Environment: real
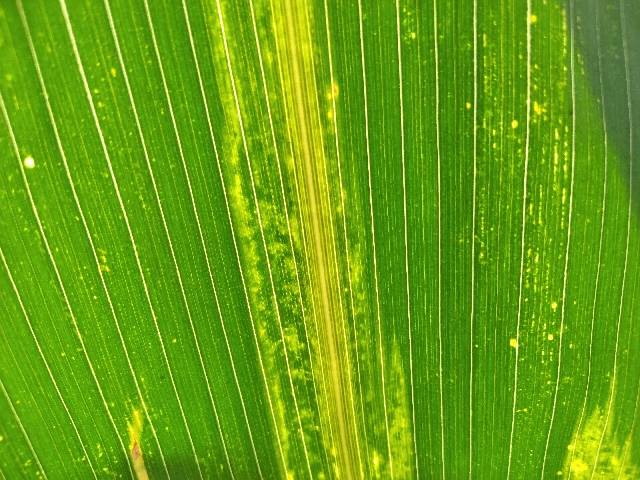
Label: lethal_necrosis